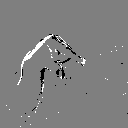
ASL letter: q